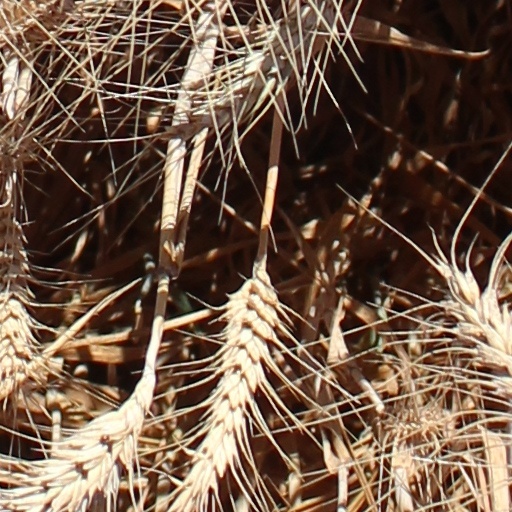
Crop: wheat